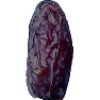
Label: Dates 1